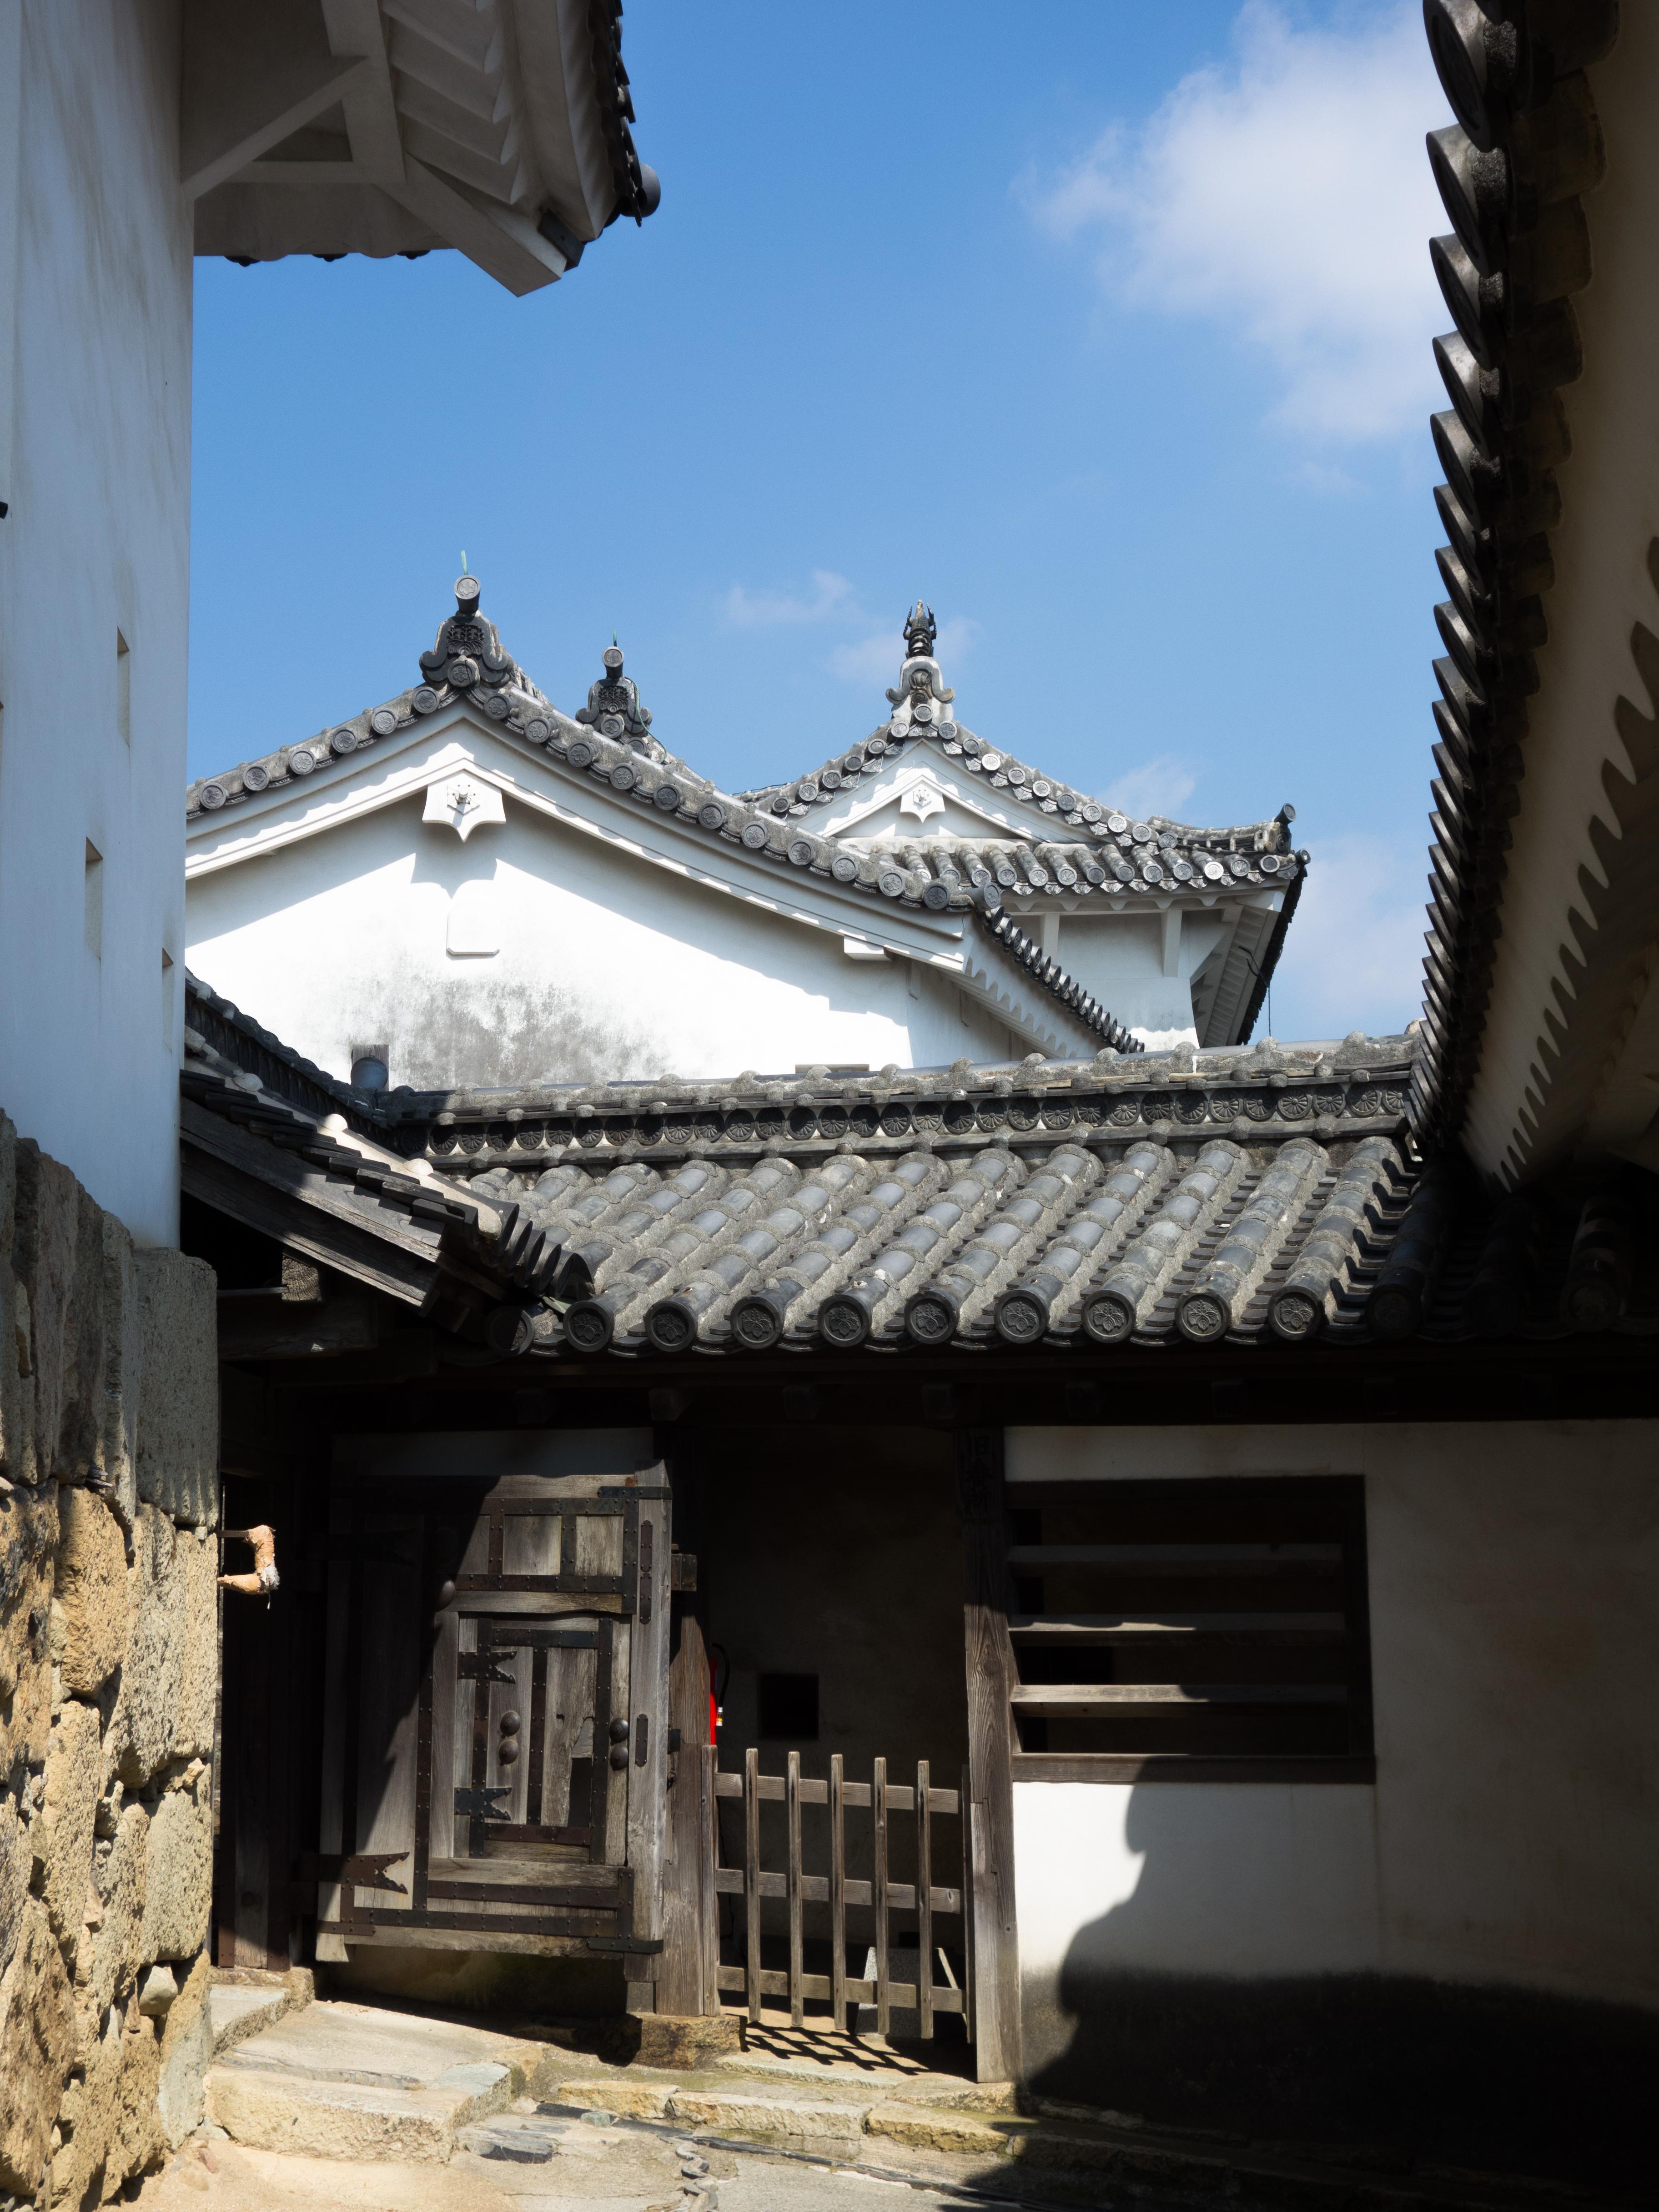
architecture, house, building, facade, place of worship, 2013, japon, temple, monastery, shrine, himeji, hy go, h ronblanc, ancient history